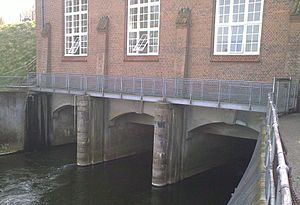
Søren Vig-Nielsen / Værker / Nybyggeri
Gudenåcentralen i 2009.
Vand under maskinhallen på Tangeværket ved Elmuseet.